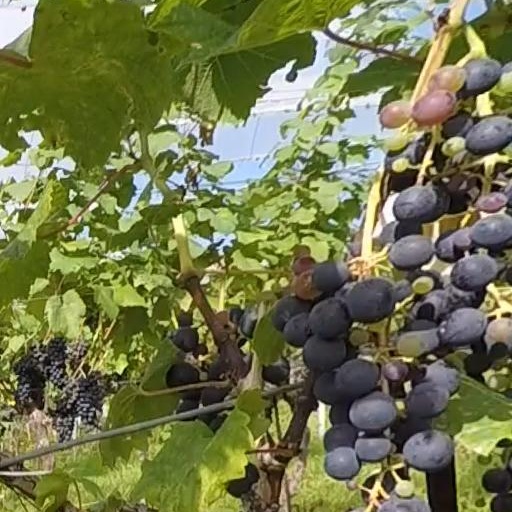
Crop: grape